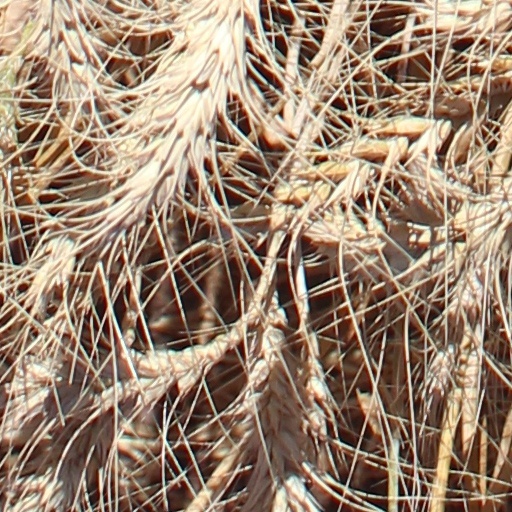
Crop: wheat